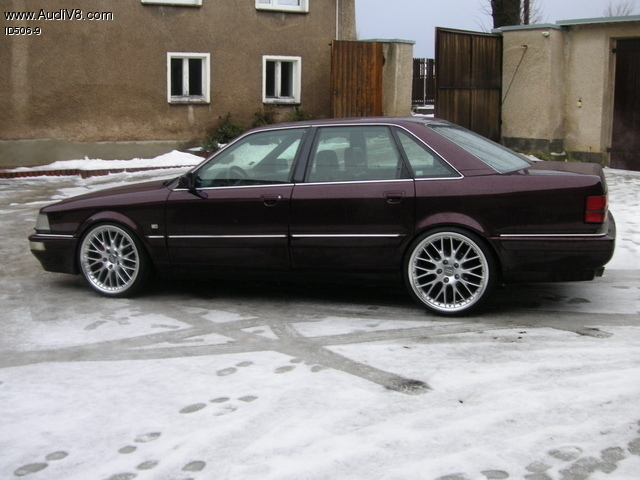
Car model: 1994 Audi V8 Sedan